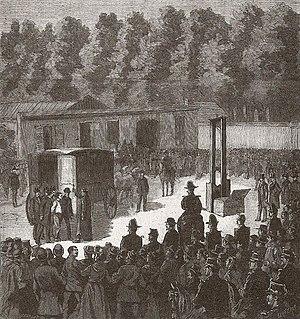
Bordeaux - exécution de Aussier - Place du Repos 1891
Le crime de Lormont est un des faits divers les plus marquants de la fin du 19ᵉ siècle à Bordeaux : l'assassinat crapuleux, le 29 octobre 1875, d'un jeune homme pour un vol d'environ 40 fr. Baptiste Méry, un jeune ouvrier serrurier, tombe dans un piège tendu par Juliette Garnier, une prostituée de 19 ans. Son amant, Jean-Baptiste Pascal en compagnie de Jean Bouchaut, égorge Mèry sur le chemin du Rouquey à Lormont.